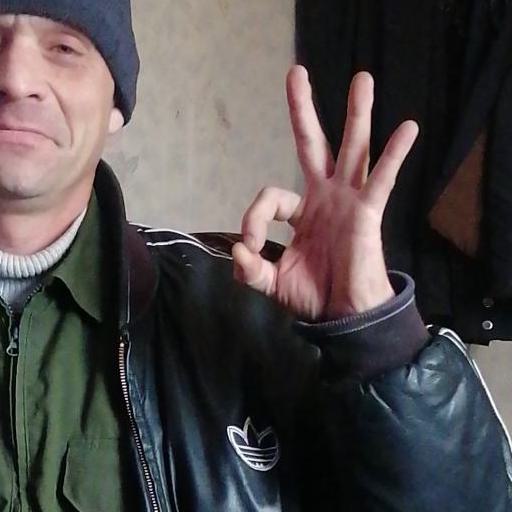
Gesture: ok